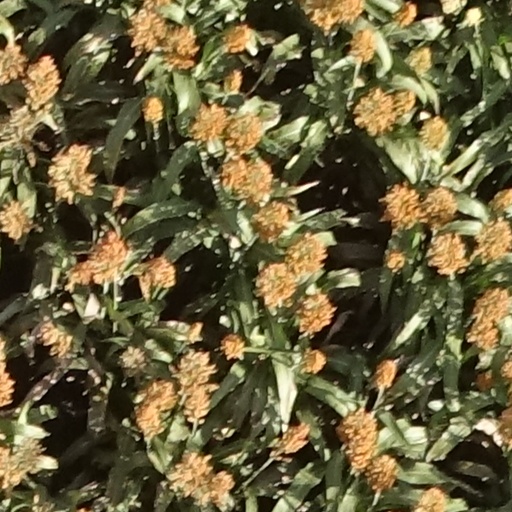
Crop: sorghum